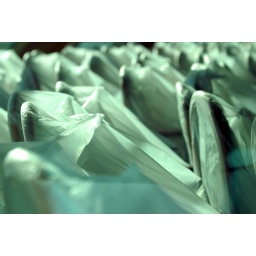
In the Horizon Court, chairs stand ready under plastic protection waiting to go back into service.